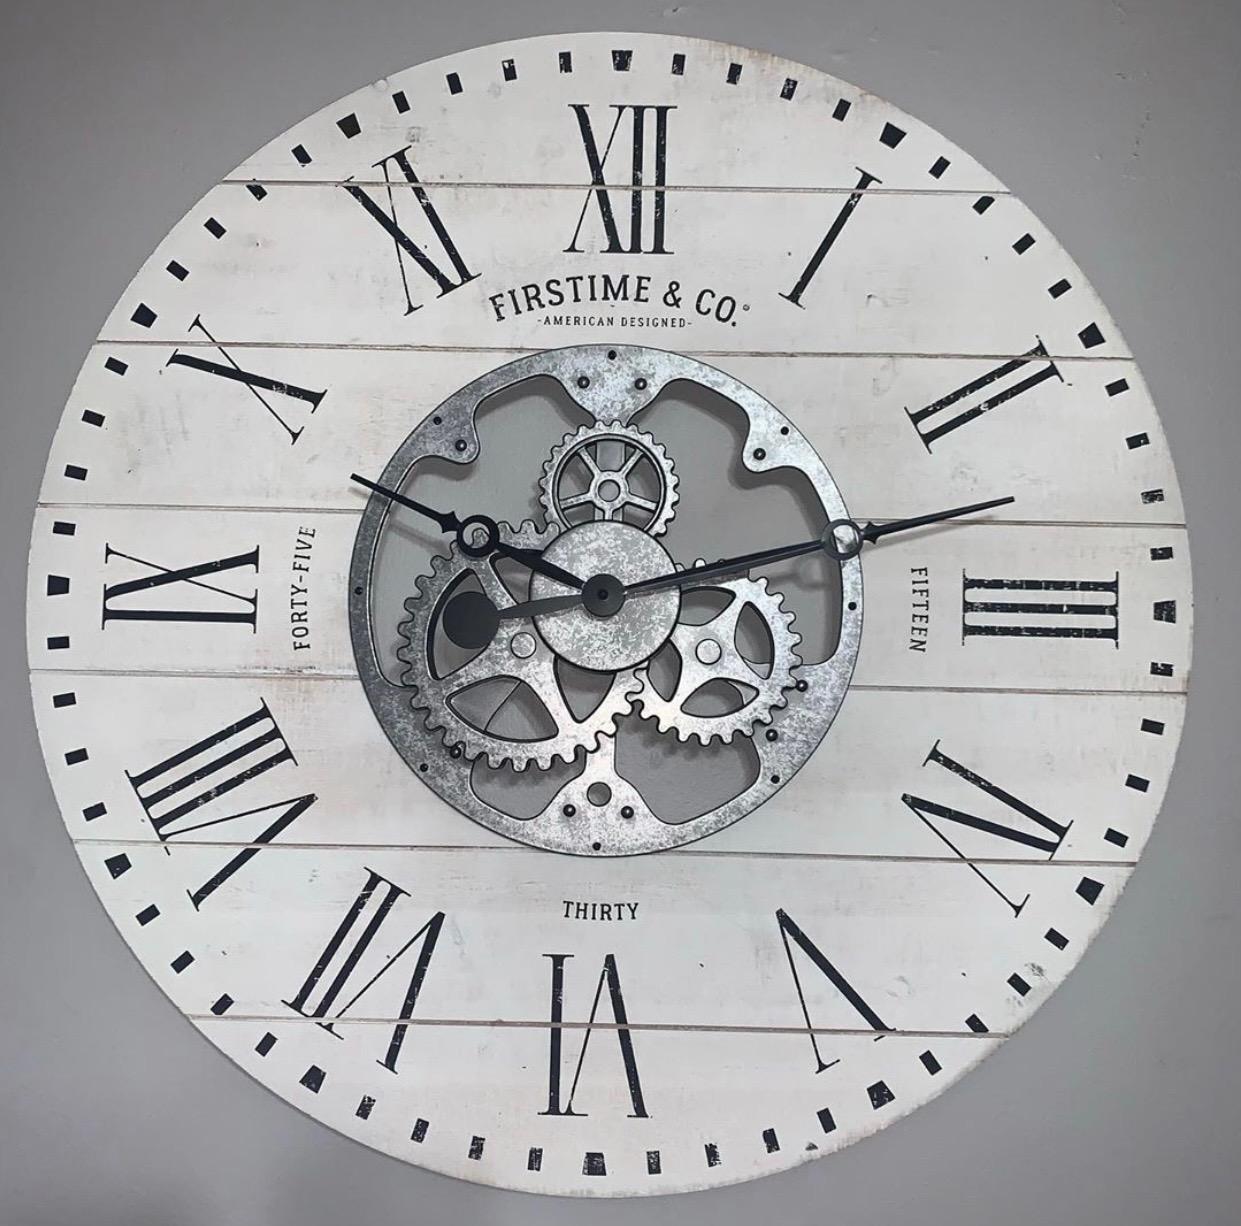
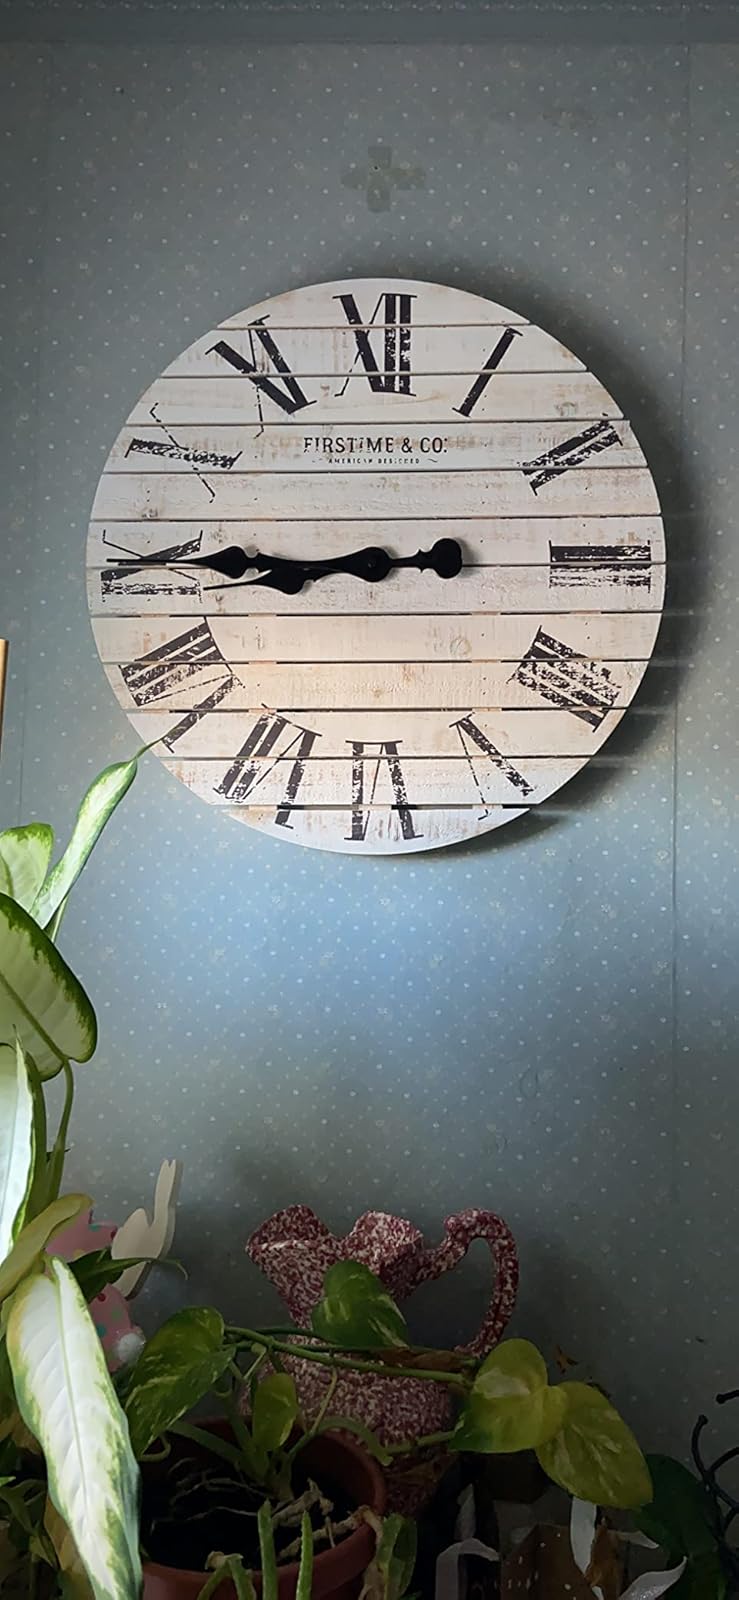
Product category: clock
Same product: no